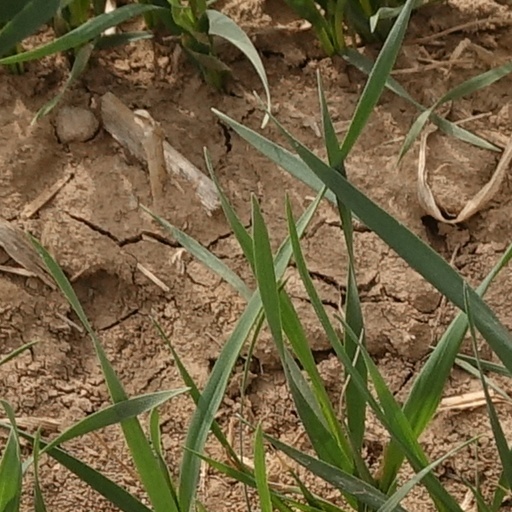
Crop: wheat